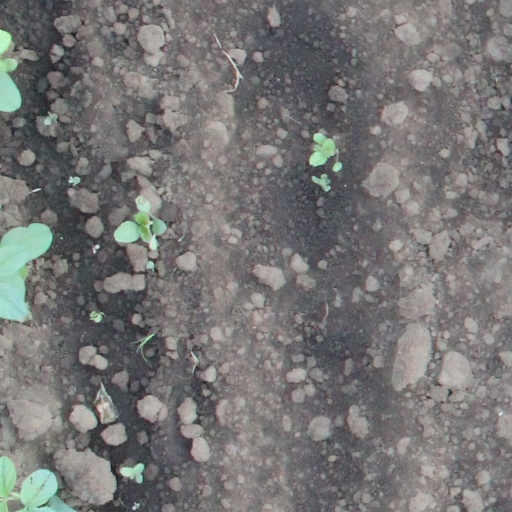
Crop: soybean